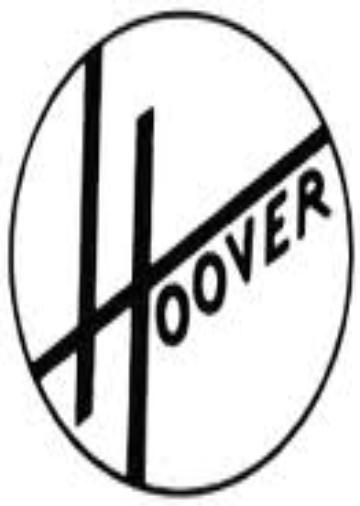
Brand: Hoover
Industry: Leisure